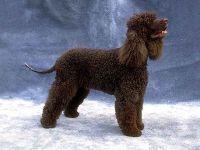
Irish_water_spaniel